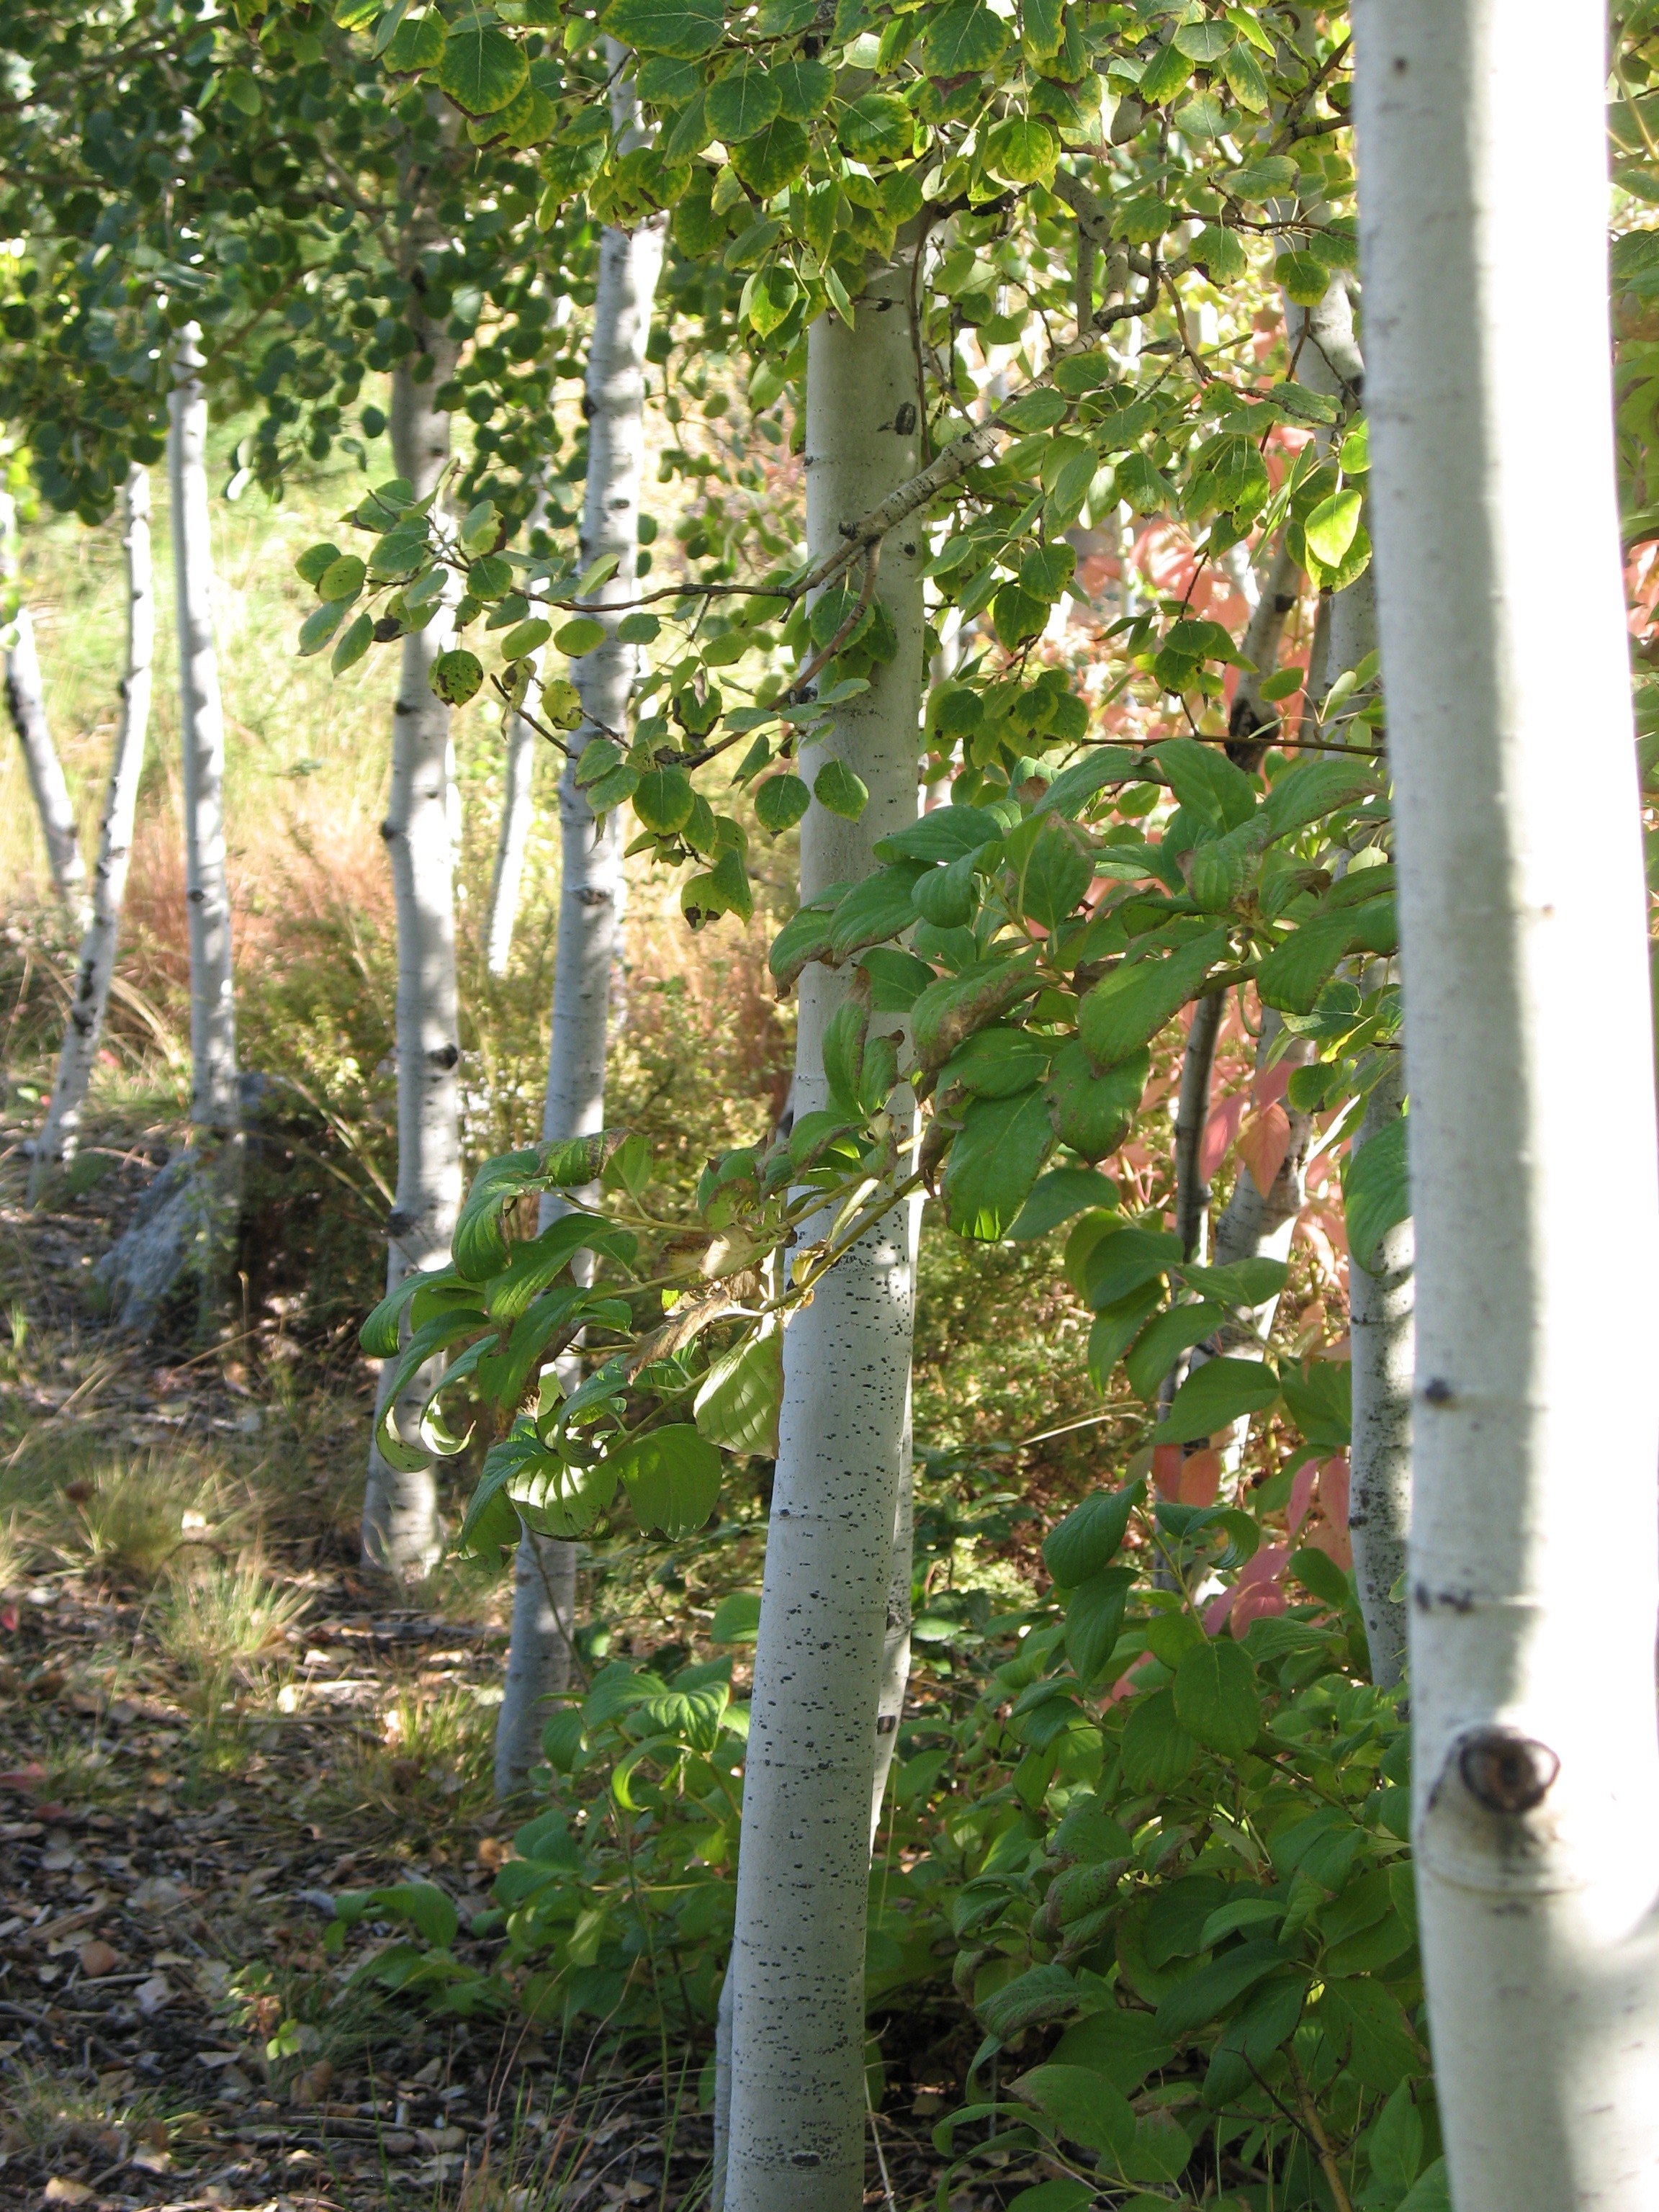
landscape, tree, nature, plant, wood, white, sunlight, flower, food, green, red, produce, birch, shadow, botany, yellow, leaves, shrub, aspen, color change, flowering plant, grove of trees, aspen trees, woody plant, land plant